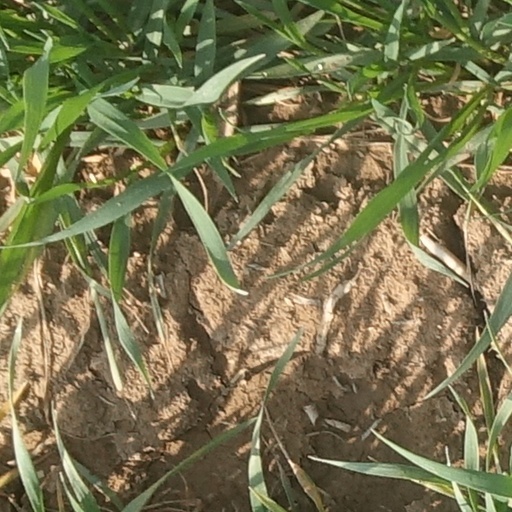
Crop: wheat